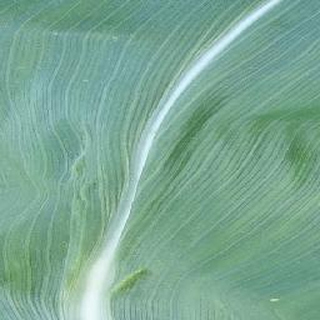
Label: healthy_corn